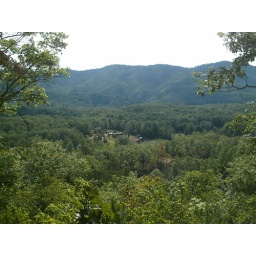
Taken from the road above our house